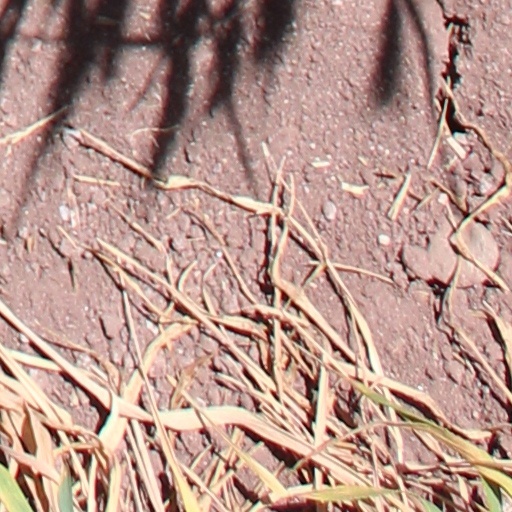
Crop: wheat